Yaacov Bar-Siman-Tov

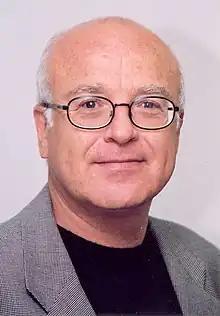

Yaacov Bar-Siman-Tov (1946–2013) was an Israeli international relations and conflict resolution scholar.